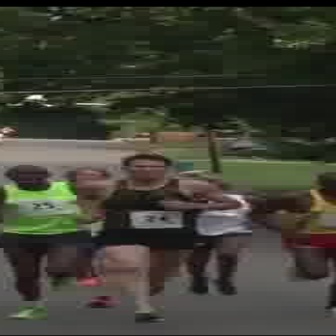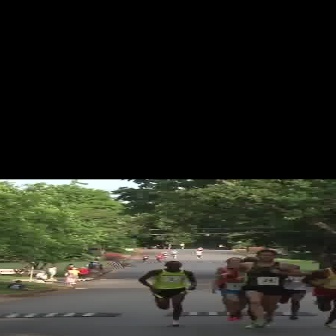
  Please identify the target specified by the bounding box [65,153,237,324] in the first image and locate it in the second image. Return the coordinates in [x_min,y_min,x_max,y_max] format.
Answer: [231,249,313,330]